The Lord of the Rings

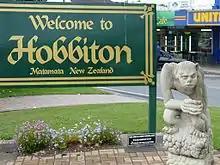
"Welcome to Hobbiton" sign in Matamata, New Zealand, where Peter Jackson's film version was shot

"The Lord of the Rings" has had a profound and wide-ranging impact on popular culture, beginning with its publication in the 1950s, but especially during the 1960s and 1970s, when young people embraced it as a countercultural saga. "Frodo Lives!" and "Gandalf for President" were two phrases popular among United States Tolkien fans during this time. Its impact is such that the words "Tolkienian" and "Tolkienesque" have entered the "Oxford English Dictionary", and many of his fantasy terms, formerly little-known in English, such as "Orc" and "Warg", have become widespread in that domain.